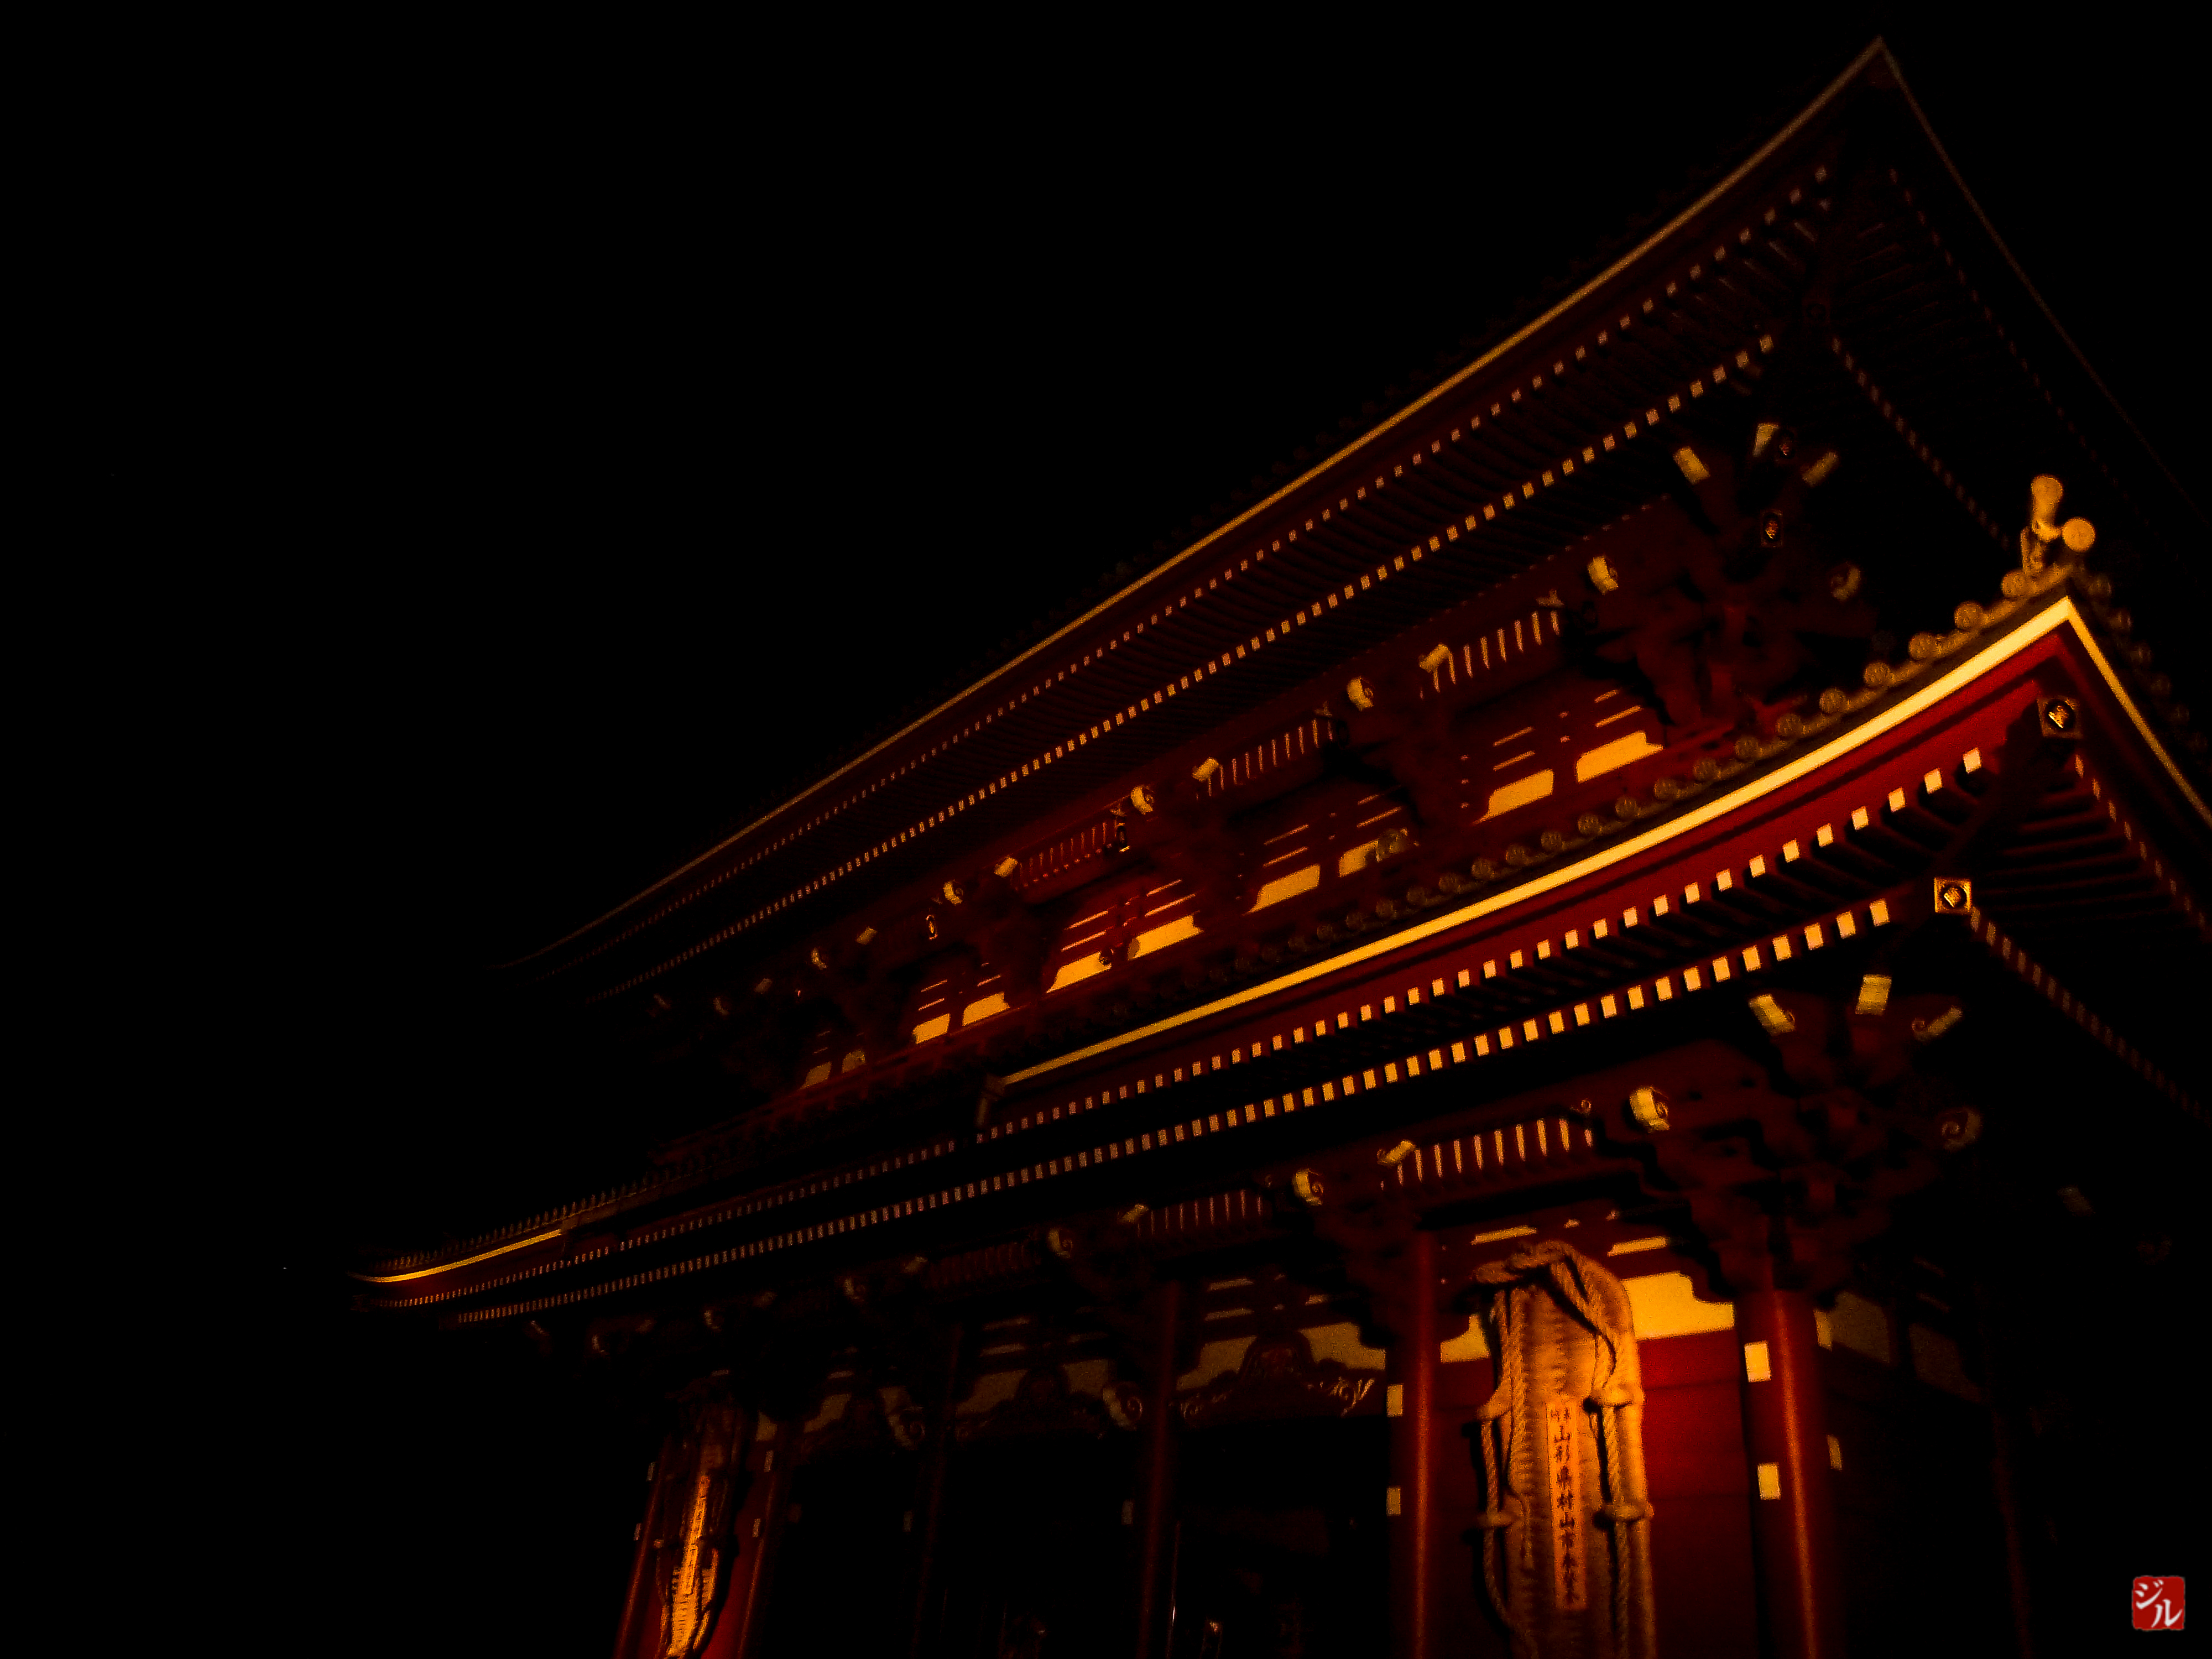
light, night, evening, darkness, japon, temple, asakusa, sensji